2016 Summer Olympics torch relay

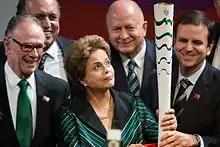
President Dilma Rousseff holding the Olympic torch, accompanied by the president of BOC Carlos Arthur Nuzman ("left"), IOC Member Bernard Rajzman ("center"), and the Mayor of Rio de Janeiro, Eduardo Paes ("right").

The 2016 Summer Olympics torch relay which ran from 21 April until 5 August 2016. After being lit in Olympia, Greece, the torch traveled to Athens on the 27 April. The Brazilian leg began in the capital, Brasília, and ended in Rio de Janeiro's Maracanã Stadium, the main venue of the 2016 Olympics. After having visited more than 300 Brazilian cities, including all 26 state capitals and the Federal District. The end of the relay was the closing to the 2016 Summer Olympics opening ceremony.